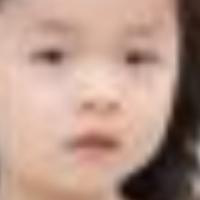
Age group: age 01-10